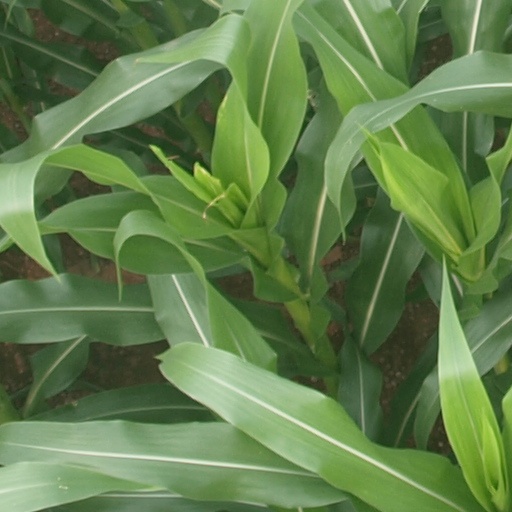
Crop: maize; corn